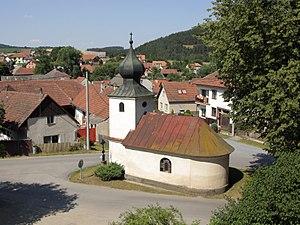
Číchov est une commune du district de Třebíč, dans la région de Vysočina, en République tchèque. Sa population s'élevait à 233 habitants en 2019.